History of Braathens SAFE (1946–1993)

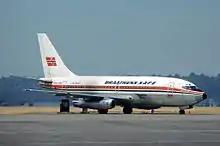
Braathens SAFE Boeing 737-200 in 1976

The first 737, LN-SUS, landed in Oslo on 8 January 1969, followed by LN-SUP on 31 January. Braathens SAFE was the launch customer of the F-28, and the first plane landed in Oslo on 3 March. Five F-28s were delivered in the course of a year, in addition to one aircraft that was leased periodically until 1971. There were several technical problems due to having the earliest models of the F-28, causing some operational difficulties. Two DC-6s were sold, and all but three of the F-27s were sold to Fokker between October 1968 and May 1969. Along with the aircraft came a new simulator, and the simulator division was moved from Sola to Fornebu. On 27 February 1970, the company took into use an IT-system, based at Sola.